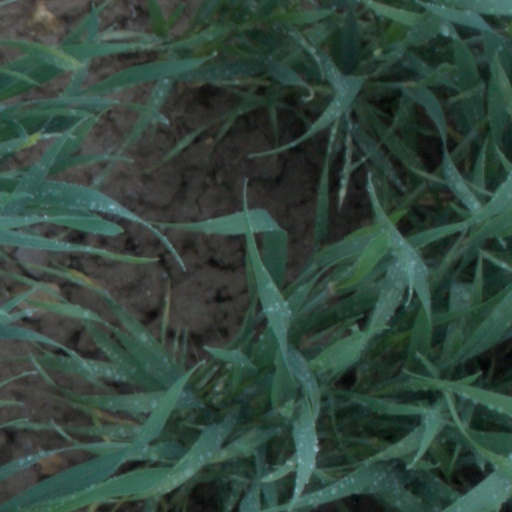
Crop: wheat